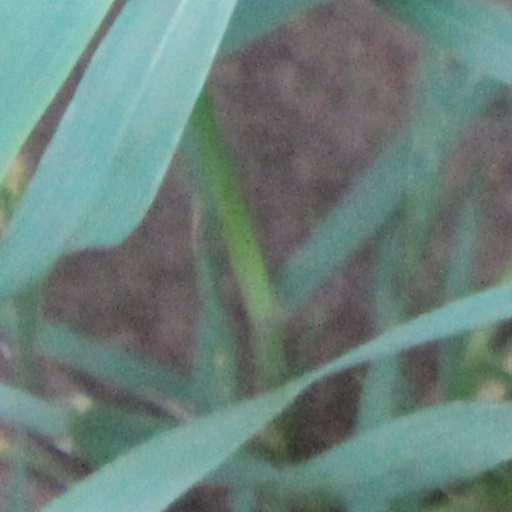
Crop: wheat